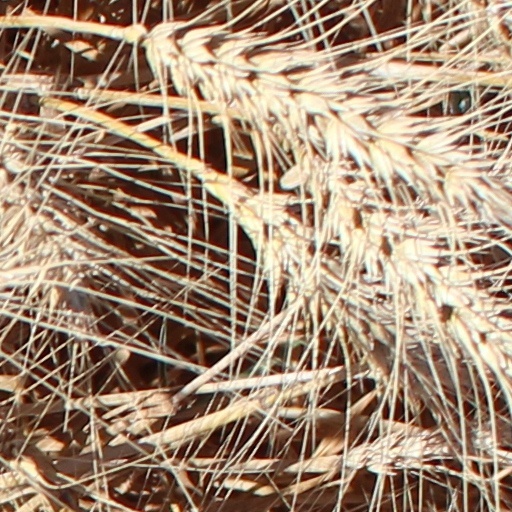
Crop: wheat